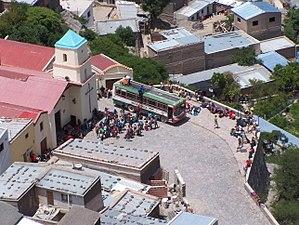
La province de Salta est une province de l'Argentine, située à l'extrême nord-ouest du pays. Elle est limitée au nord par la province de Jujuy et par la Bolivie, à l'est par le Paraguay, Formosa et la province du Chaco, au sud par les provinces de Santiago del Estero, de Tucumán et de Catamarca, enfin à l'ouest par le Chili.
Iruya est une ville de la province de Salta, en Argentine, et le chef-lieu du département d'Iruya. Elle est située à 2 780 m d'altitude, sur les versants orientaux de la Sierra de Santa Victoria, à 225 km au nord de Salta, la capitale de la province.